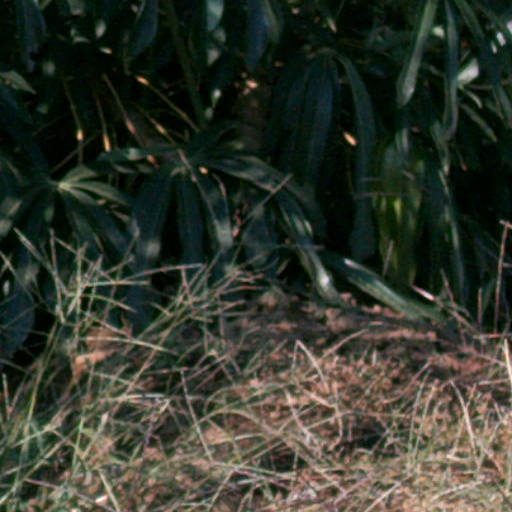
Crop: cassava